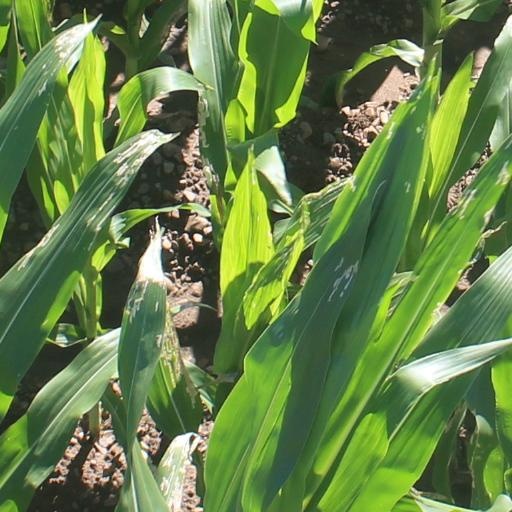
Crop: maize; corn